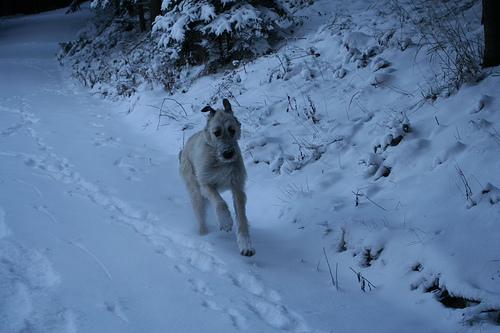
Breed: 224-n000039-Irish_wolfhound